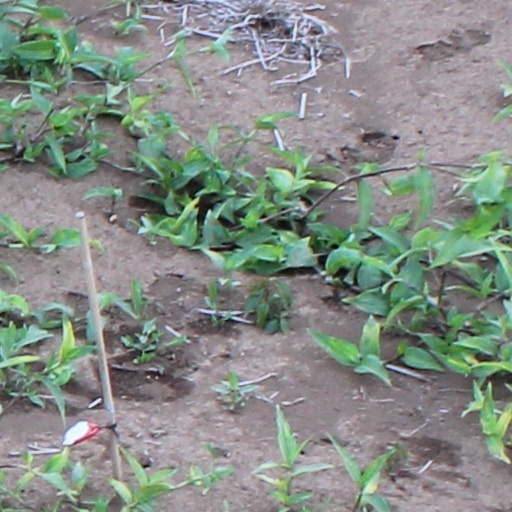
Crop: wheat